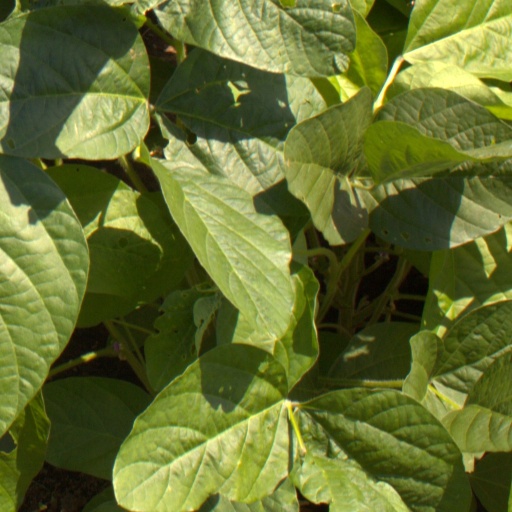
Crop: soybean